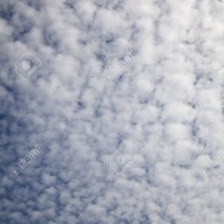
Cloud type: Cirrocumulus